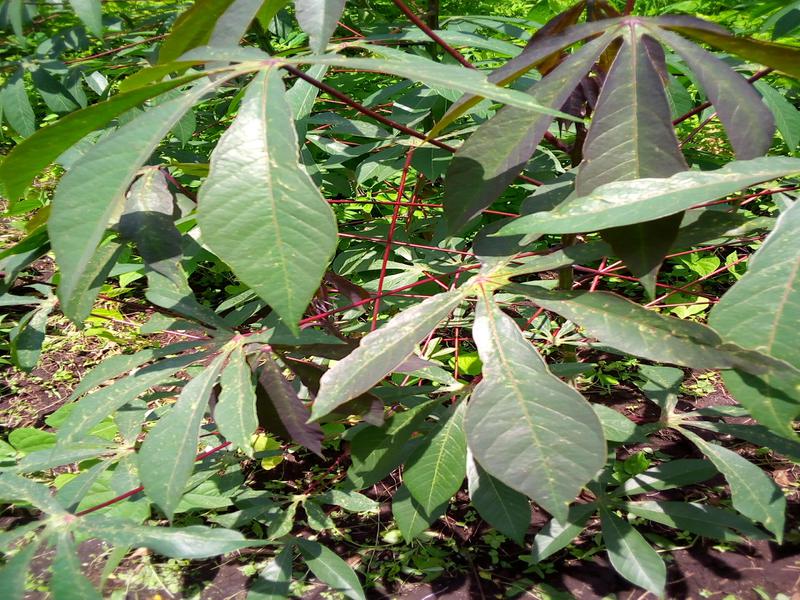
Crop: cassava
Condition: green_mottle